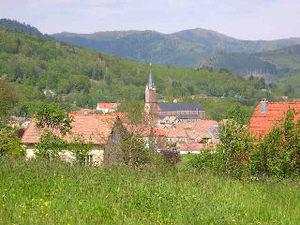
Vue de Giromagny en regardant vers le Ballon d'Alsace Photo prise le 14 mai par LP90